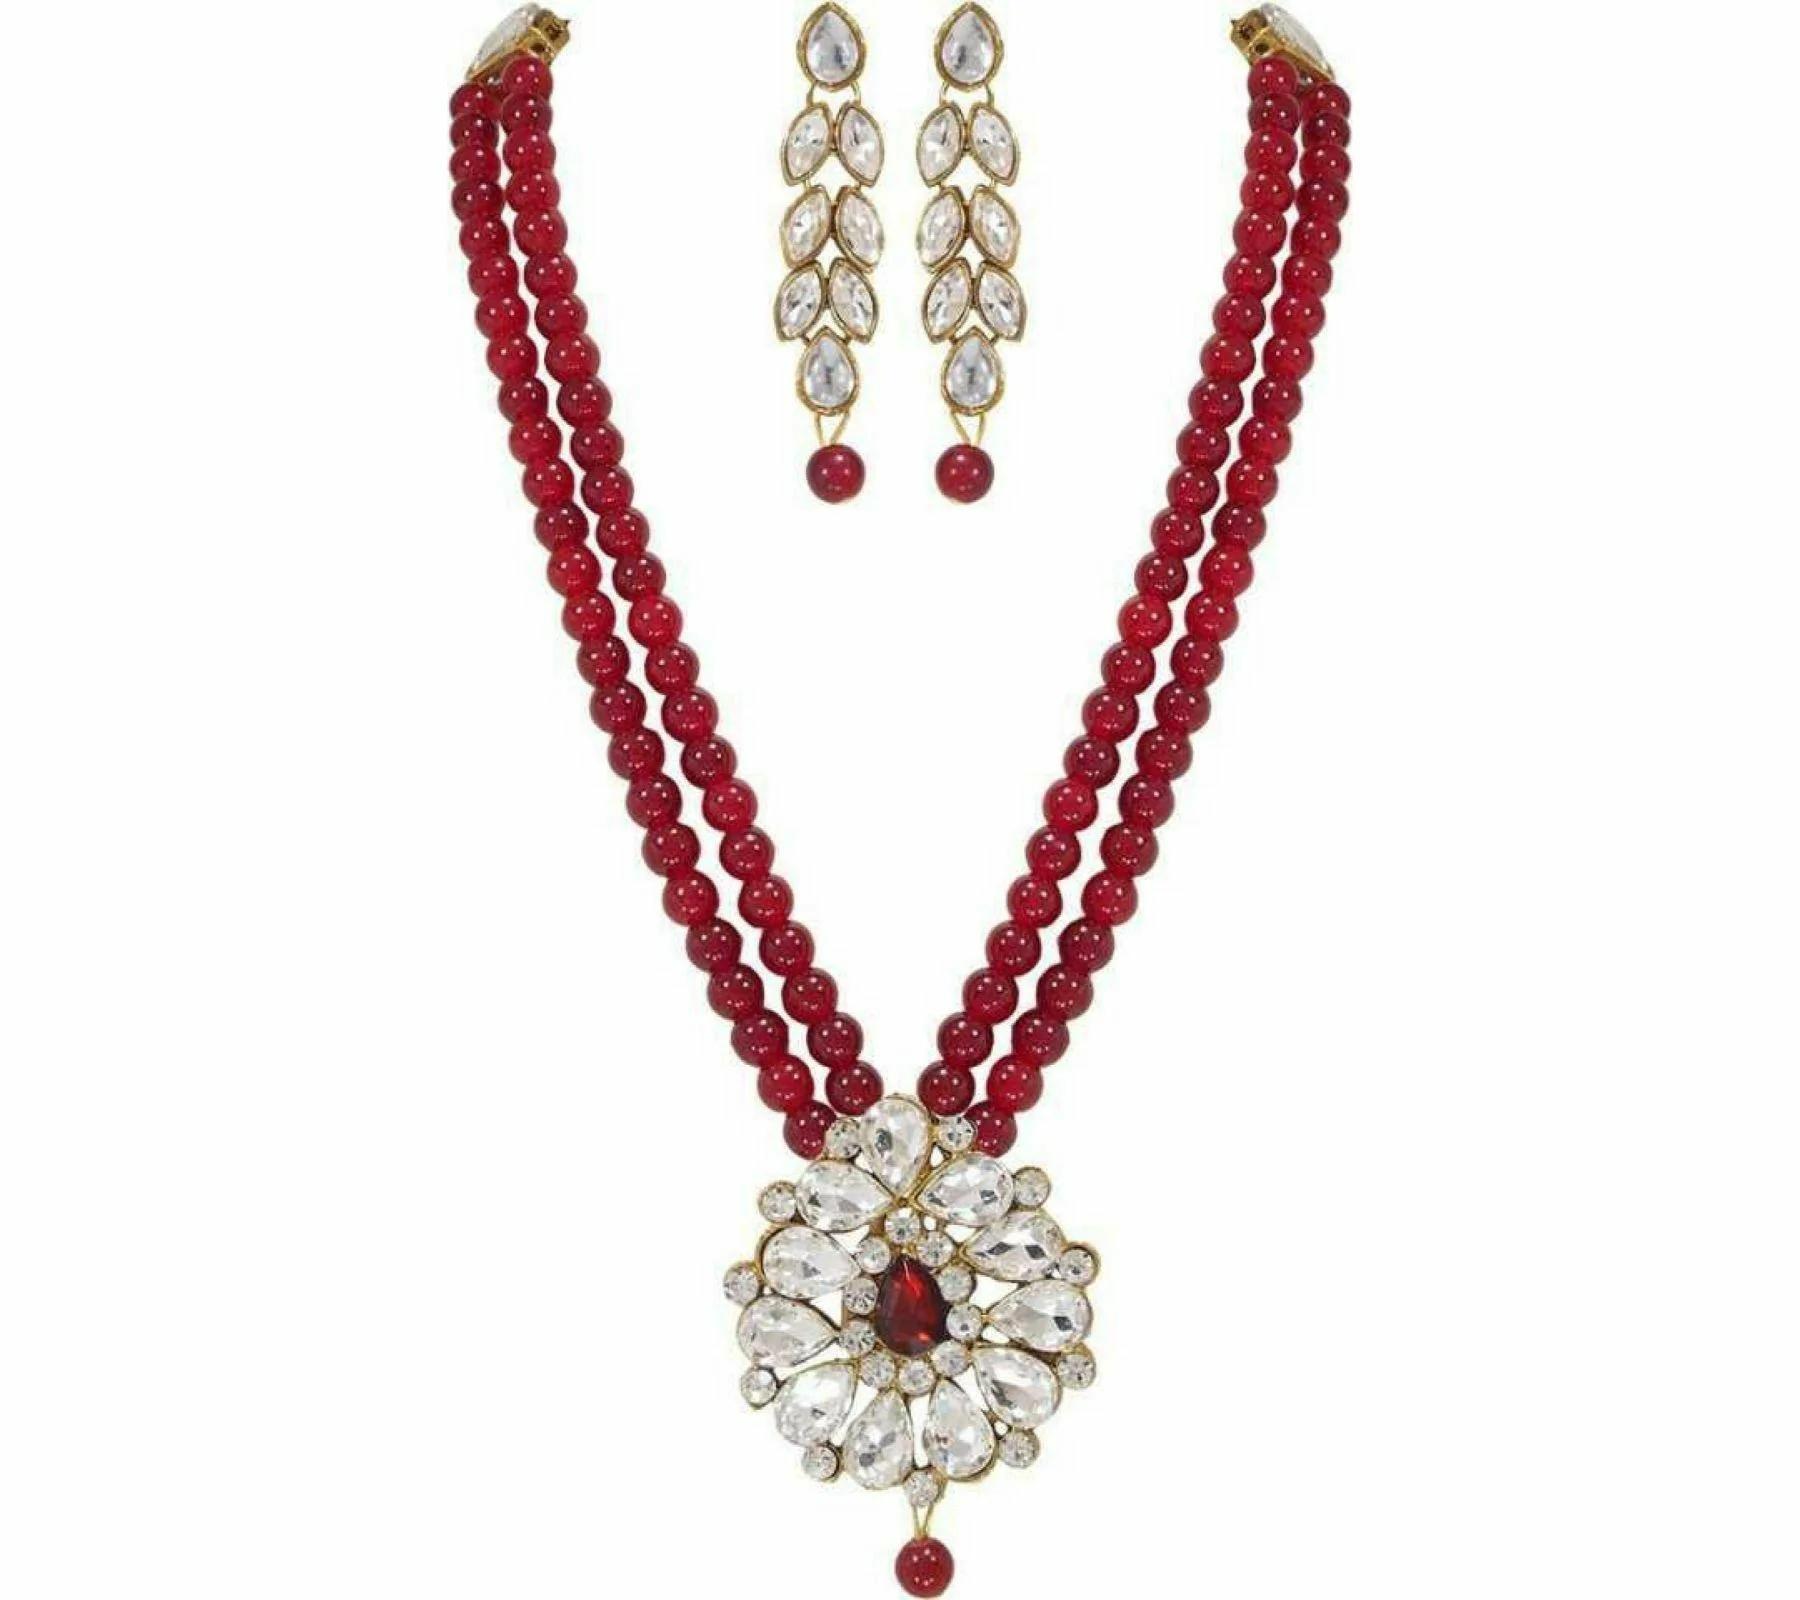
Gyaan Jewels Handmade Gold Plated Alloy Earring and Necklace Set Maroon Free Size
Type: Necklaces
Brand: Gyaan Jewels
Price: Rs. 299
Gyaan Jewels Handmade Gold Plated Alloy Earring and Necklace Set Maroon
Features: These are very easy to use being lightweight and has a design which makes it very comfortable,Superior quality and skin friendly,Made from premium quality material this product assures to remain in its original glory even after years of usage,Perfect gift ideal valentine, birthday, anniversary gift your loved ones
Included: 1 Necklace, 1 pair Earrings